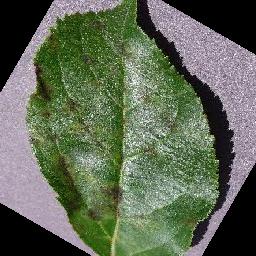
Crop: apple
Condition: scab